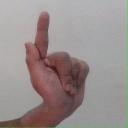
अक्षर: ळ